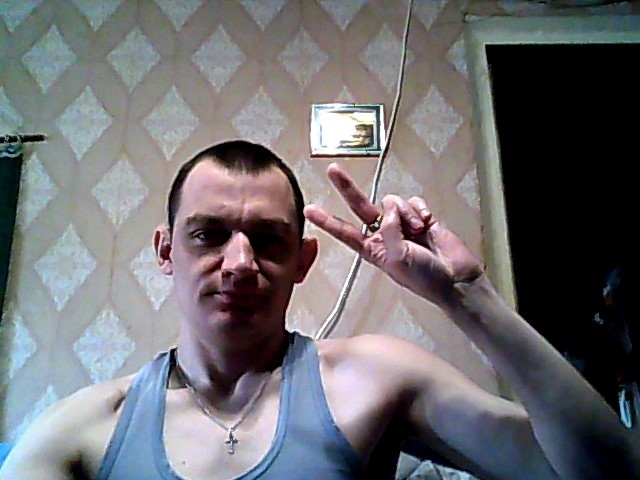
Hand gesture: peace